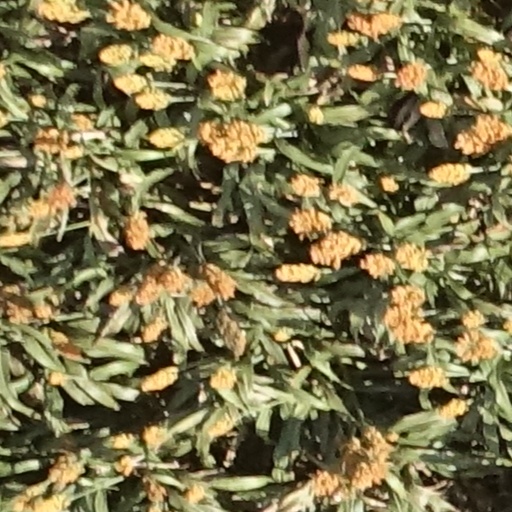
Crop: sorghum